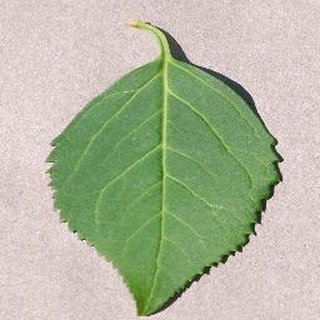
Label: healthy_cherry